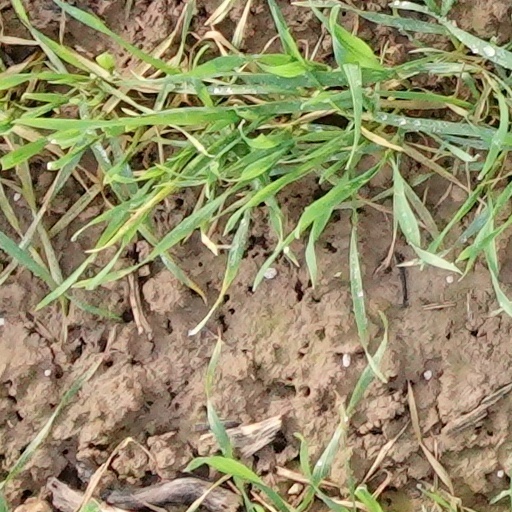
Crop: wheat